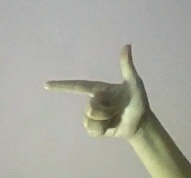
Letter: yaa